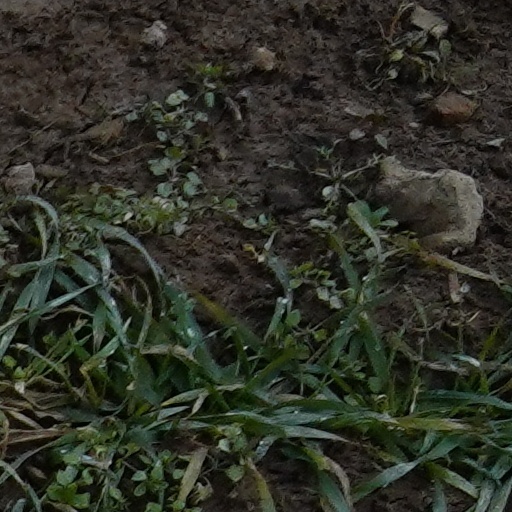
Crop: wheat